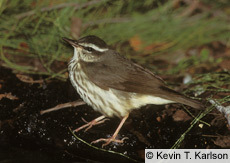
the small bird has white undertail coverts, as well as orange feet and thighs.
a bird with a small pointed bill, white eyebrown, and dotted brown and white breast.
the bird has a small bill and some skinny thighs.
this little bird has a speckled belly and breast with a brown crown, wing, and back.
a small sized bird that has tones of brown and a pointed billa round headed bird with a small beak with a brown and white body.
this small bird has a white and light brown belly and breast, all brown wings, and long tarsus with claw-like feet.
this bird has wings that are brown and has a white belly
this small little bird has a grey crown with white superciliary, grey wing feathers and with with grey spots on the belly.
a bird with a white and brown belly and breast, brown crown and rectrices and the bill is short and pointed
Species: Louisiana Waterthrush